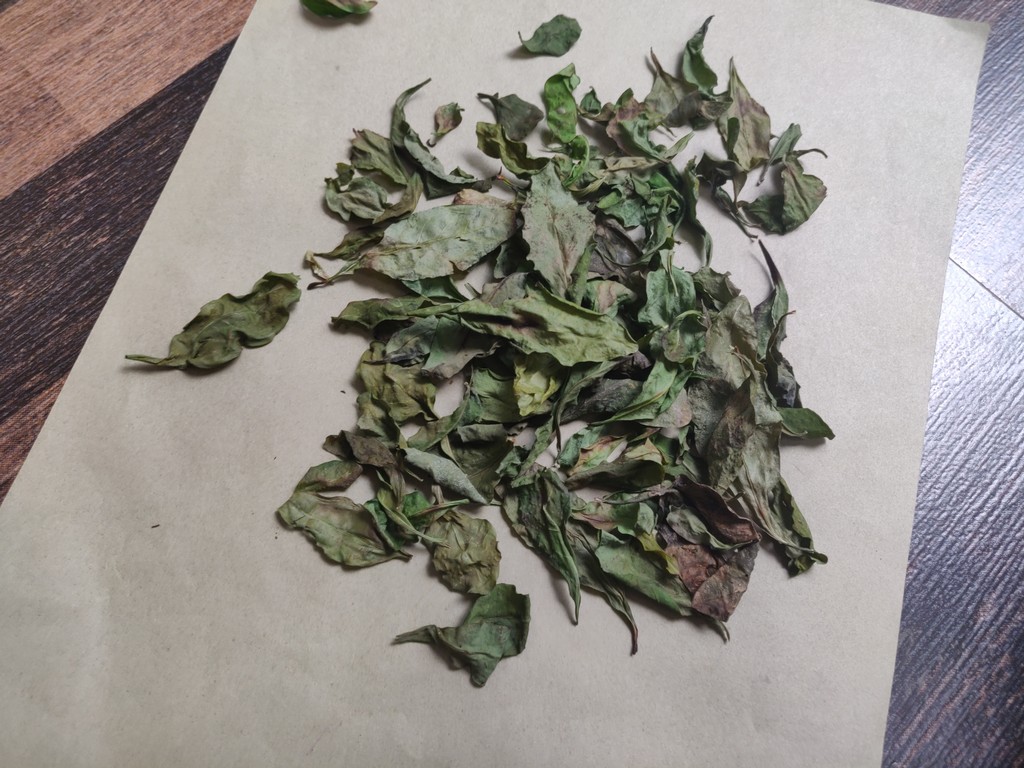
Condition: Dried
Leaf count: multiple
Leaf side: unknown